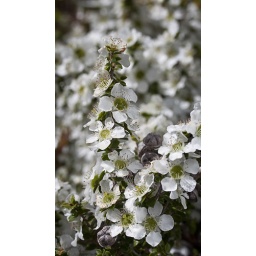
&lt;i&gt;Leptospermum scoparium&lt;/i&gt; var. &lt;i&gt;eximium&lt;/i&gt; (broadleaf common teatree) in flower on the Mt Brown walking track, Tasman Peninsula, Tasmania.